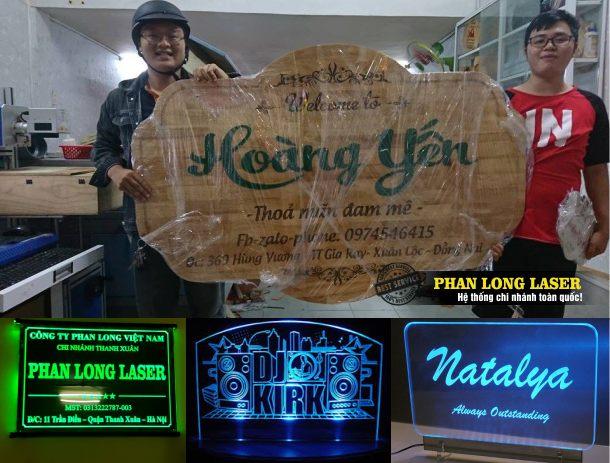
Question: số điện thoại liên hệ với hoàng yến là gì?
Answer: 0974516415